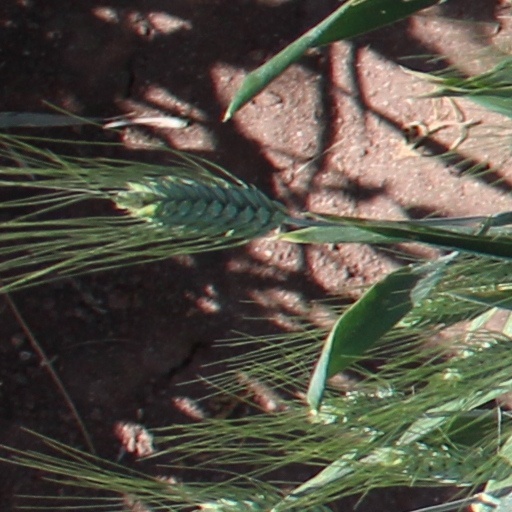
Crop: wheat